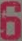
Number: 6